2019 North Korea–United States Hanoi Summit

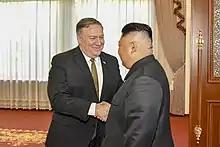
United States Secretary of State Mike Pompeo with North Korea's Chairman Kim Jong Un in Pyongyang

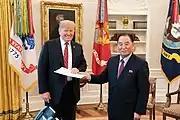
North Korea's Vice Chairman Kim Yong-chol delivers a personal letter from Kim to Trump, in the White House Oval Office on January 18, 2019

On October 7, 2018, Pompeo traveled to Pyongyang to negotiate the second summit between Trump and Kim Jong Un. He later met with Moon in Seoul to inform him of the upcoming summit.